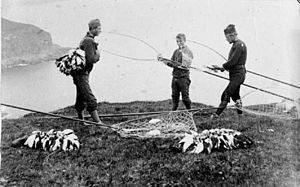
Færøernes fugle
På fuglefangst, Tvøroyri
Færøernes fugleliv er præget af havet. Færøerne ligger i et hjørne af Europa, der er fri af fastlandet og præget af oceanet med Golfstrømmen som en dominerende kraft. Et område med en usædvanlig fuglerigdom. Der er ca. 80 almindelige fuglearter, hvoraf ca. 54 arter ruger på Færøerne.